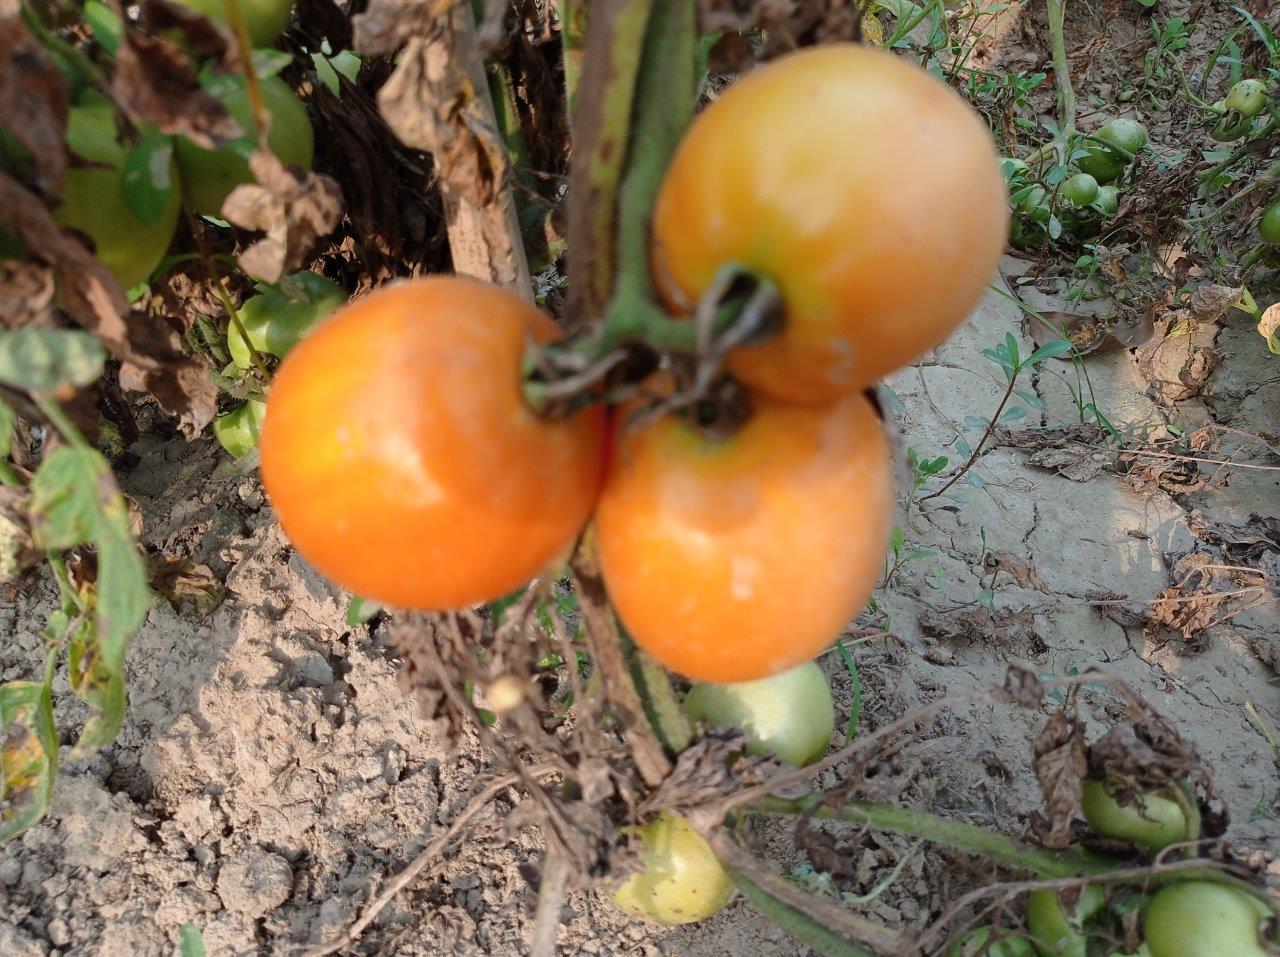
Maturity: Mature